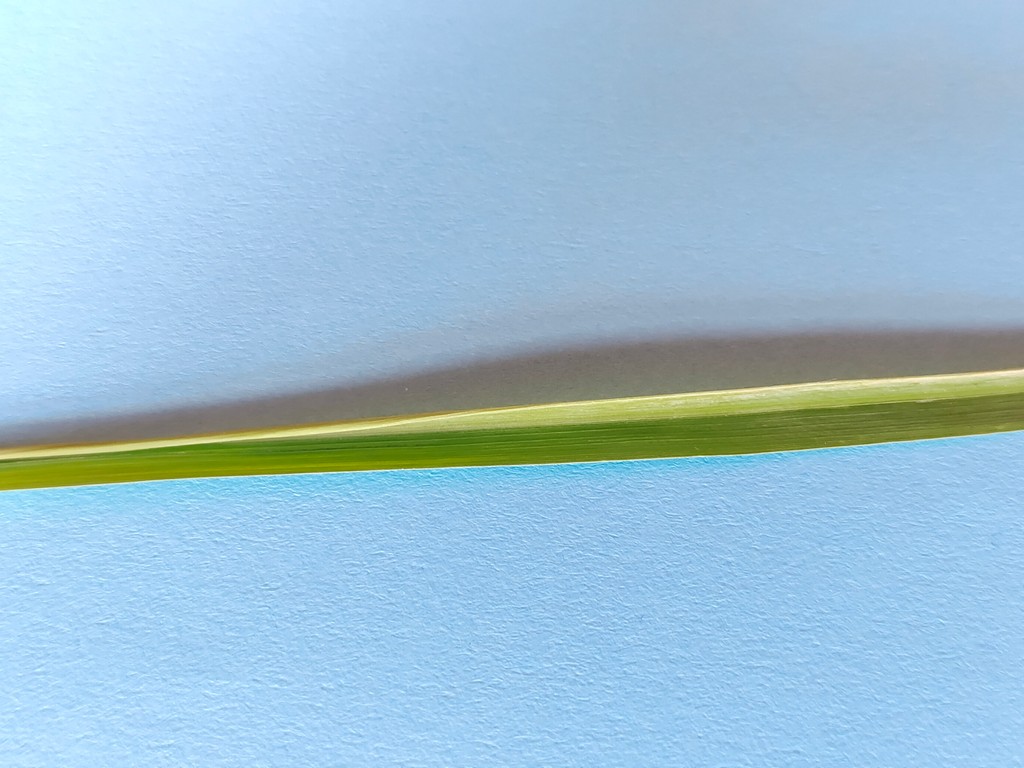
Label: Healthy